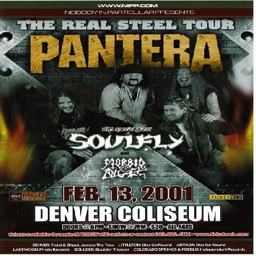
original concert poster for heavy metal artist .